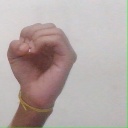
अक्षर: ऊ